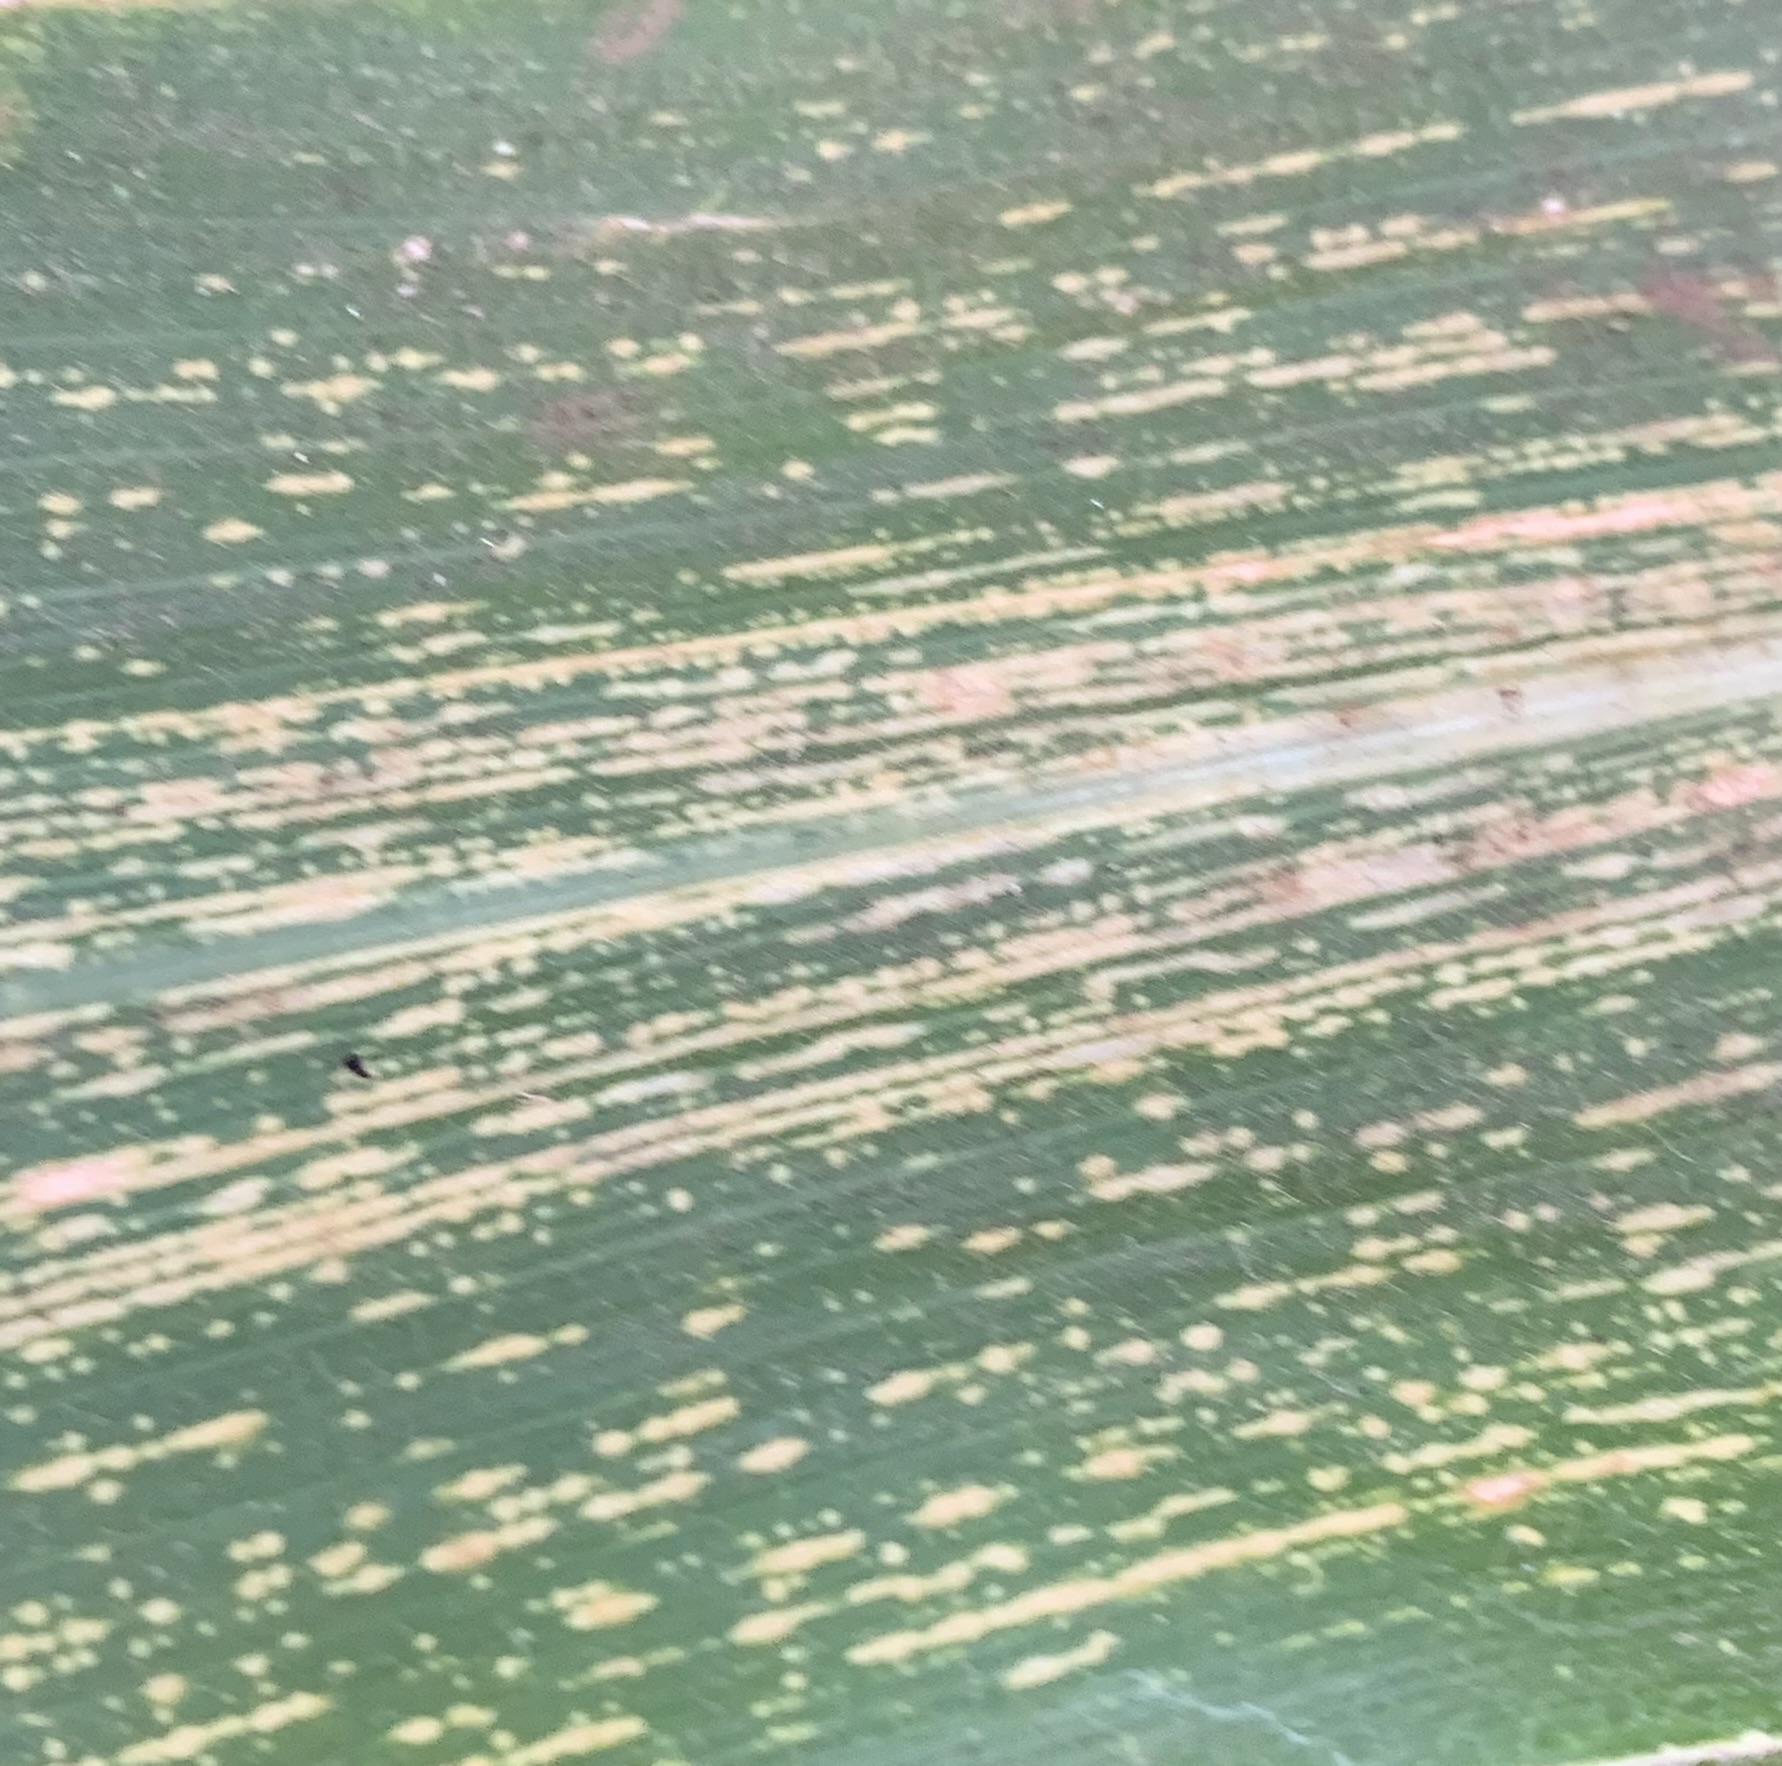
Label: MSV